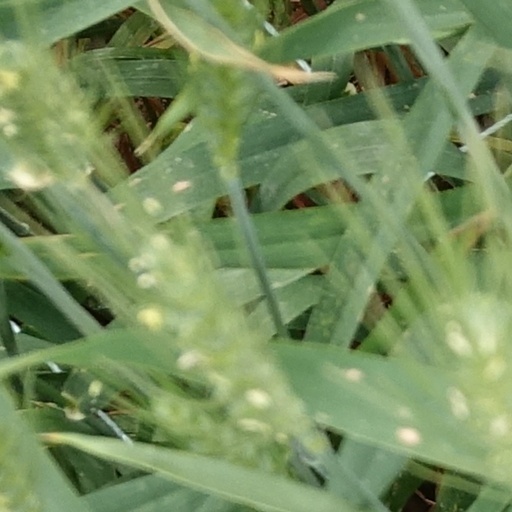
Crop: wheat